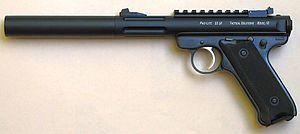
Un silencieux, suppresseur ou modérateur de son est un dispositif qui peut être ajouté à une arme à feu, à gaz ou à air afin de réduire le bruit et le flash lumineux qu'elle produit lorsqu'un coup est tiré, et ainsi gagner en discrétion.